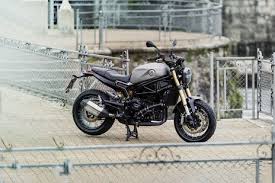
Vehicle type: Motorcycles